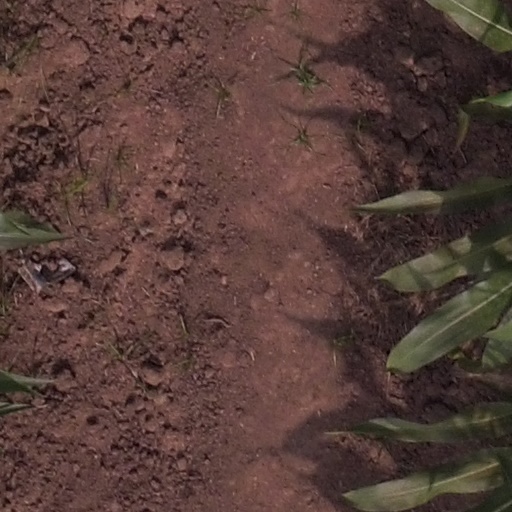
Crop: maize; corn